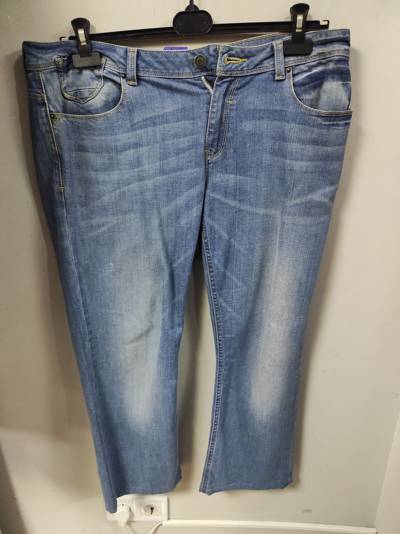
Waste category: clothes